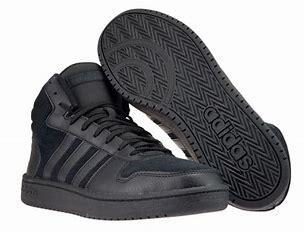
Brand: adidas
Model: NEO Hoops 2 Mid Skate